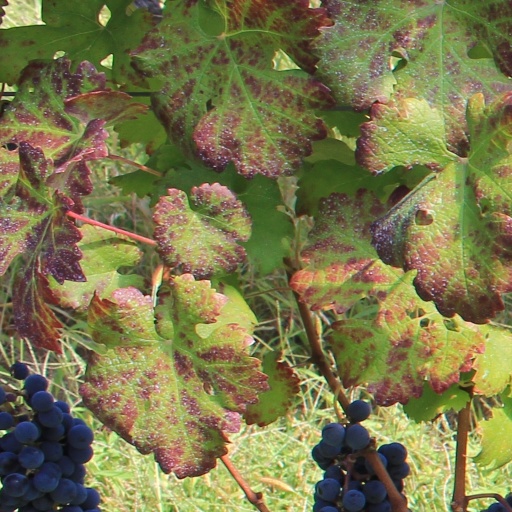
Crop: grape